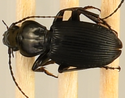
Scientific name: Pterostichus lachrymosus
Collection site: Mountain Lake Biological Station NEON (MLBS), plot MLBS_010